Roberto Olmi

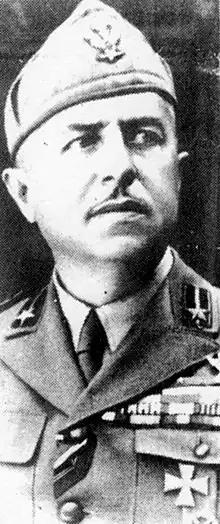

Roberto Olmi (9 May 1890 – 13 September 1968) was an Italian general during World War II.